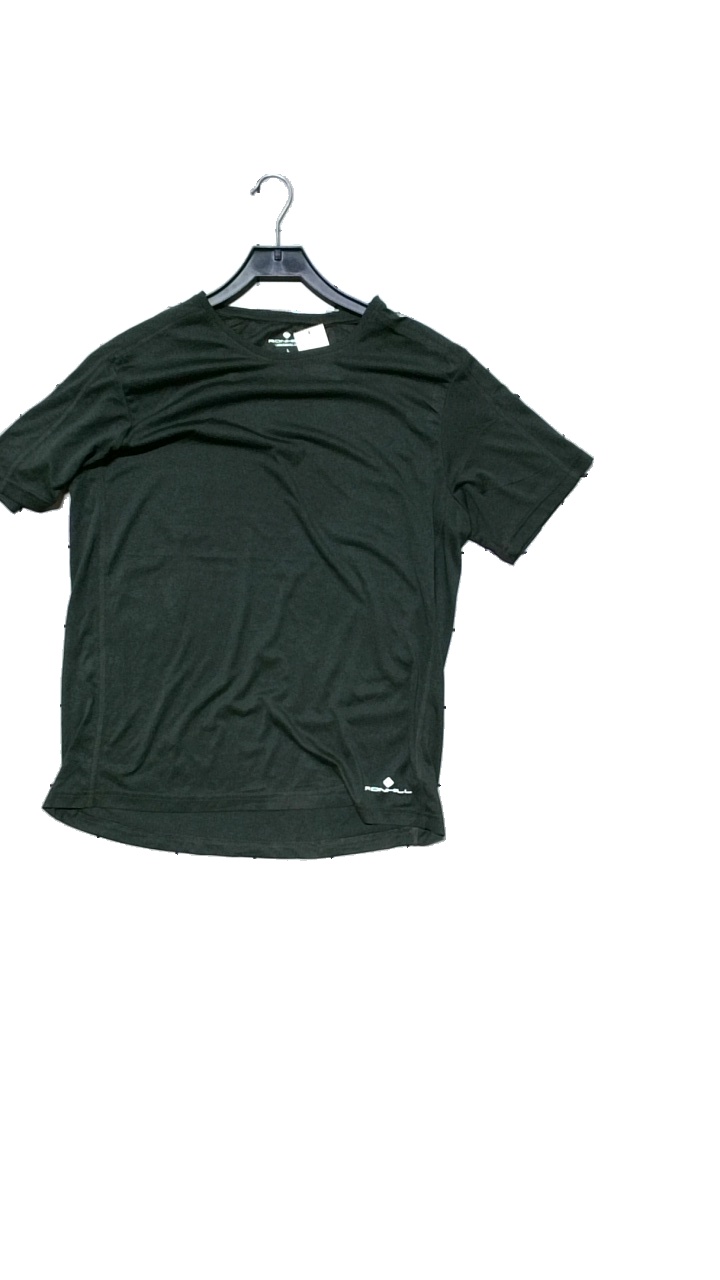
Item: Training Top (Men)
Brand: Ronhill
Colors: Green
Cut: C-collar
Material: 100% polyester
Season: All
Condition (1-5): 4
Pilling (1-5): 4
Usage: Reuse
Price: <50